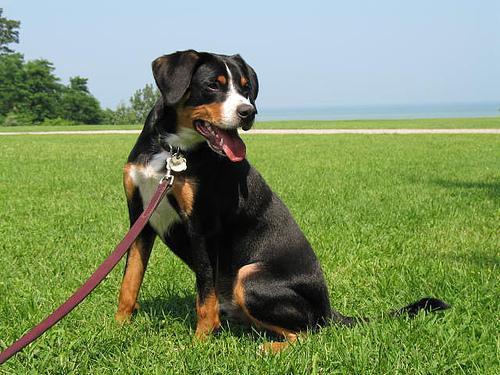
EntleBucher